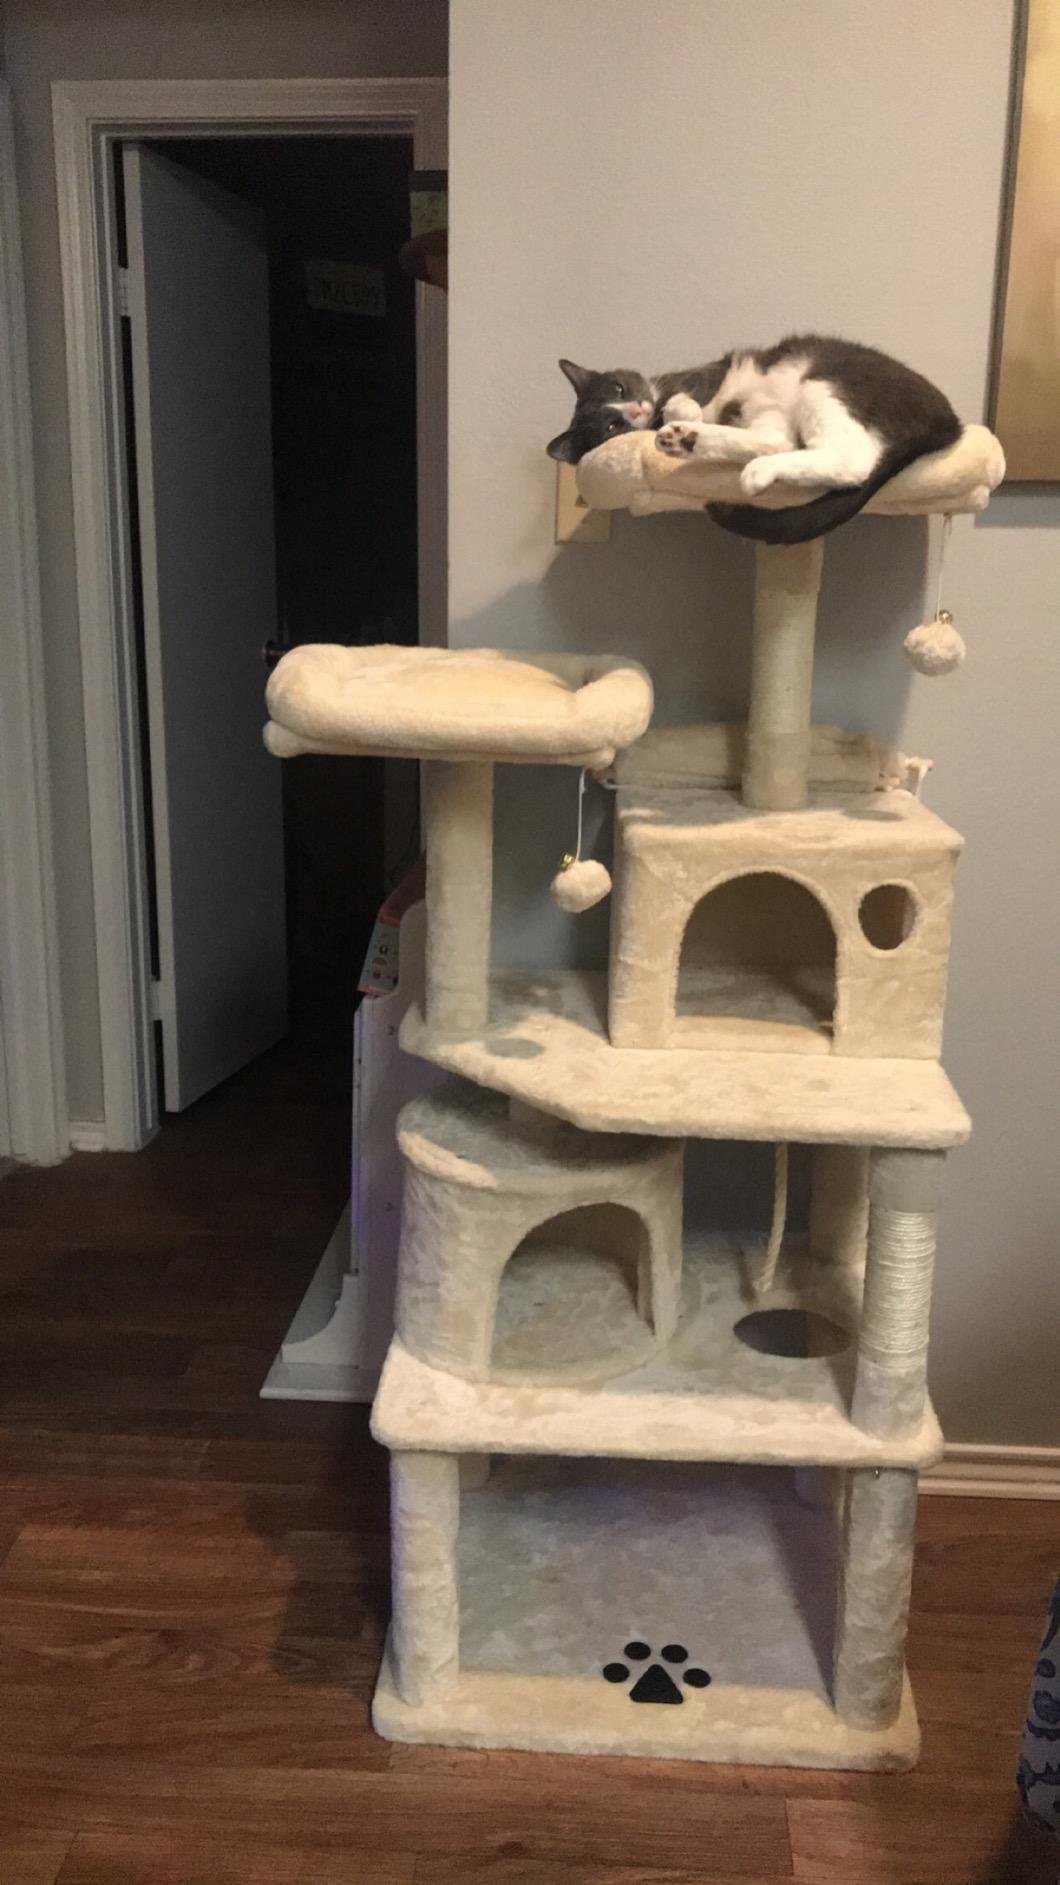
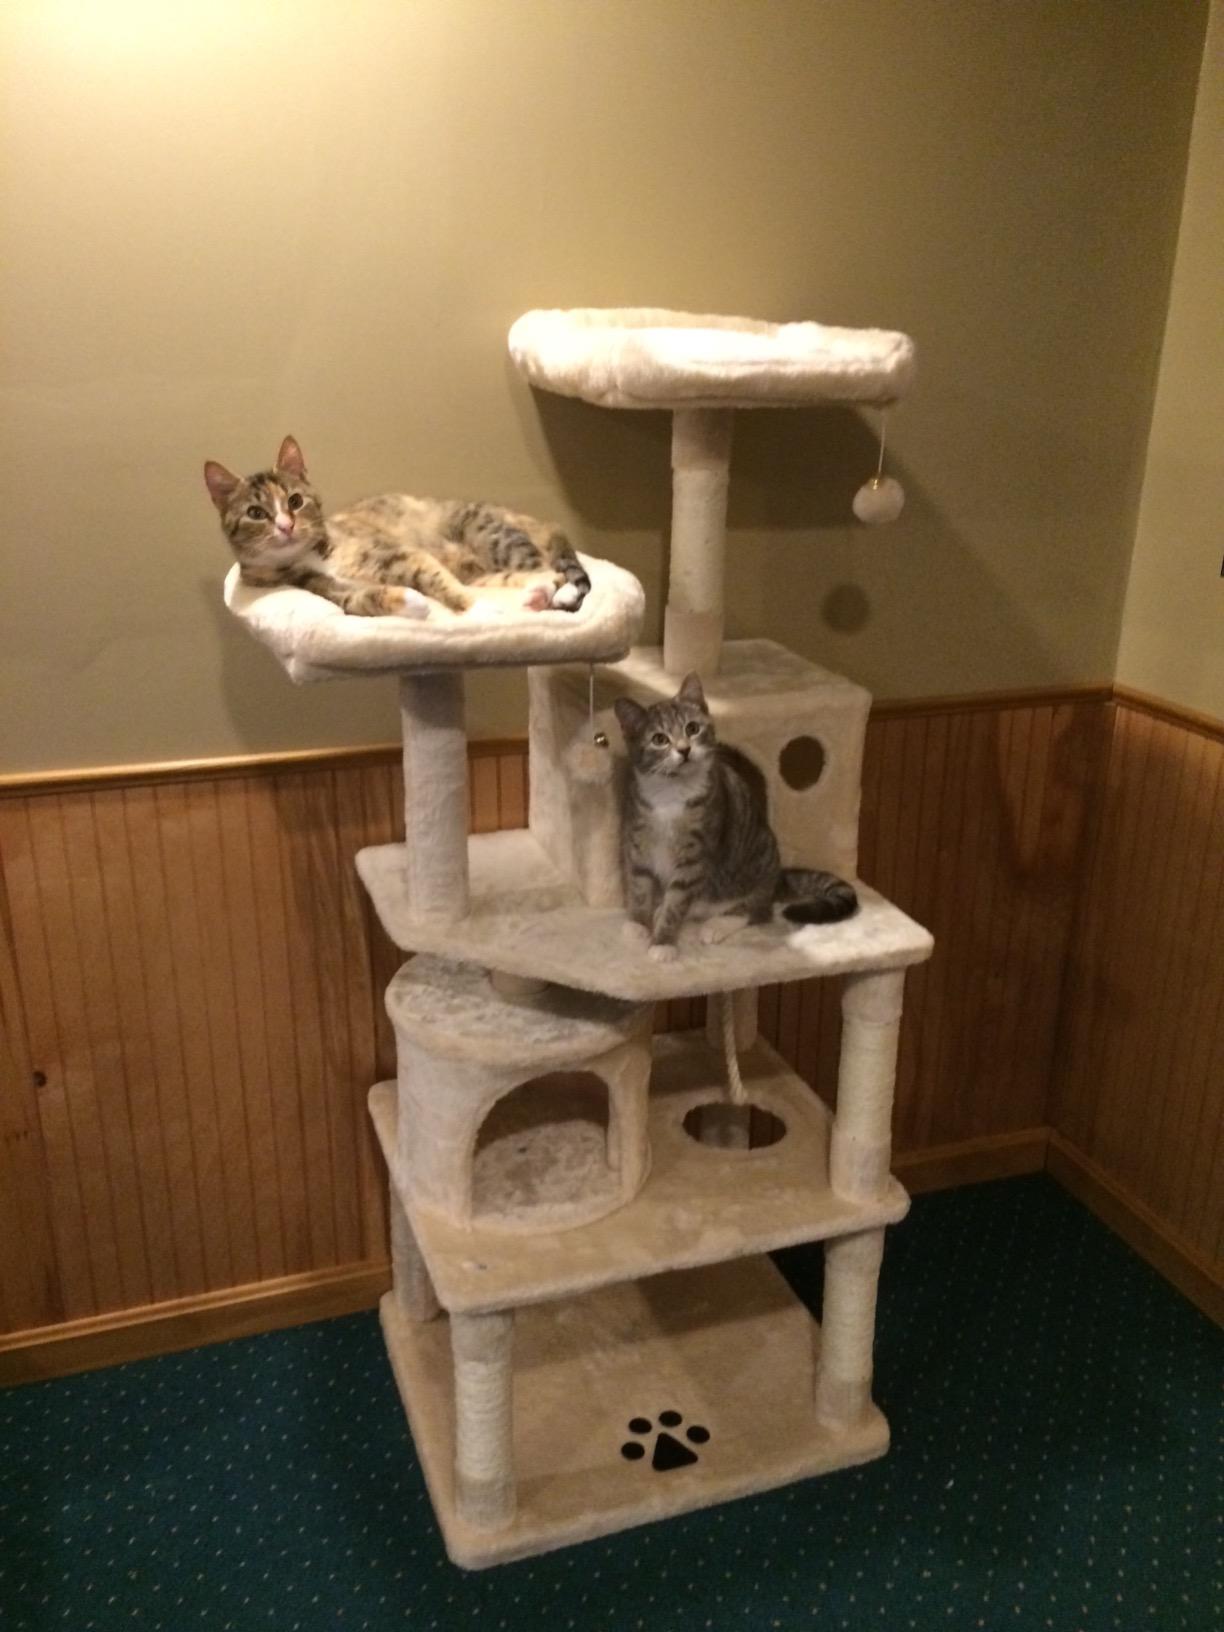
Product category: items_cat tree
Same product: yes